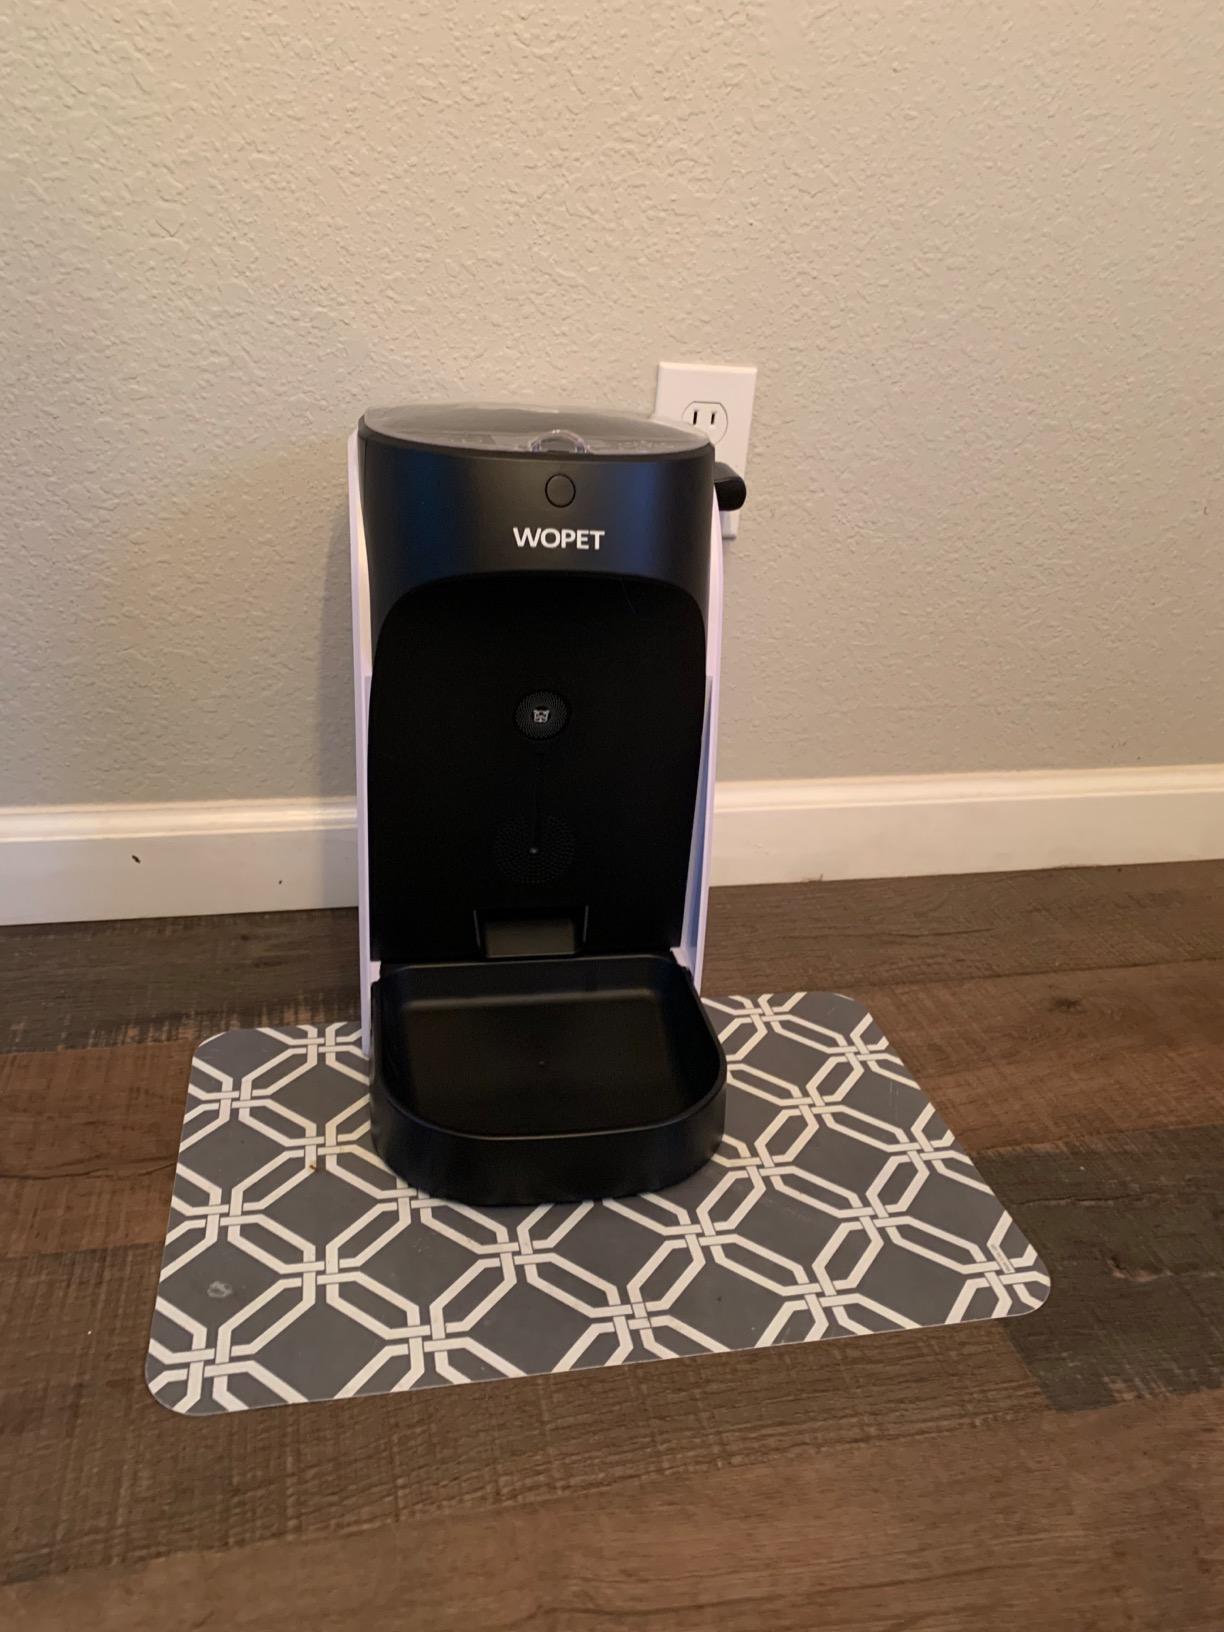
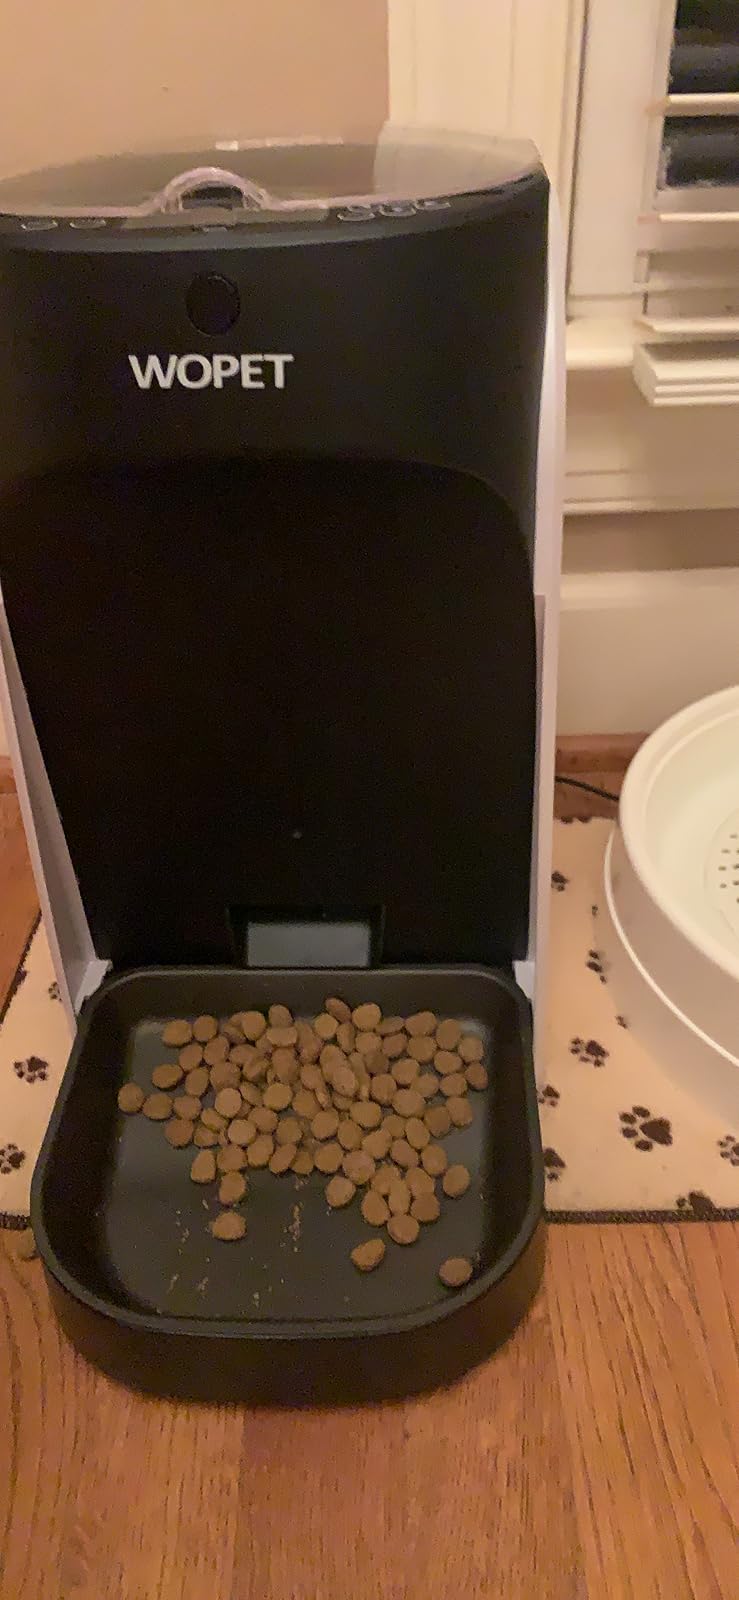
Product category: items_feeder
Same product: yes